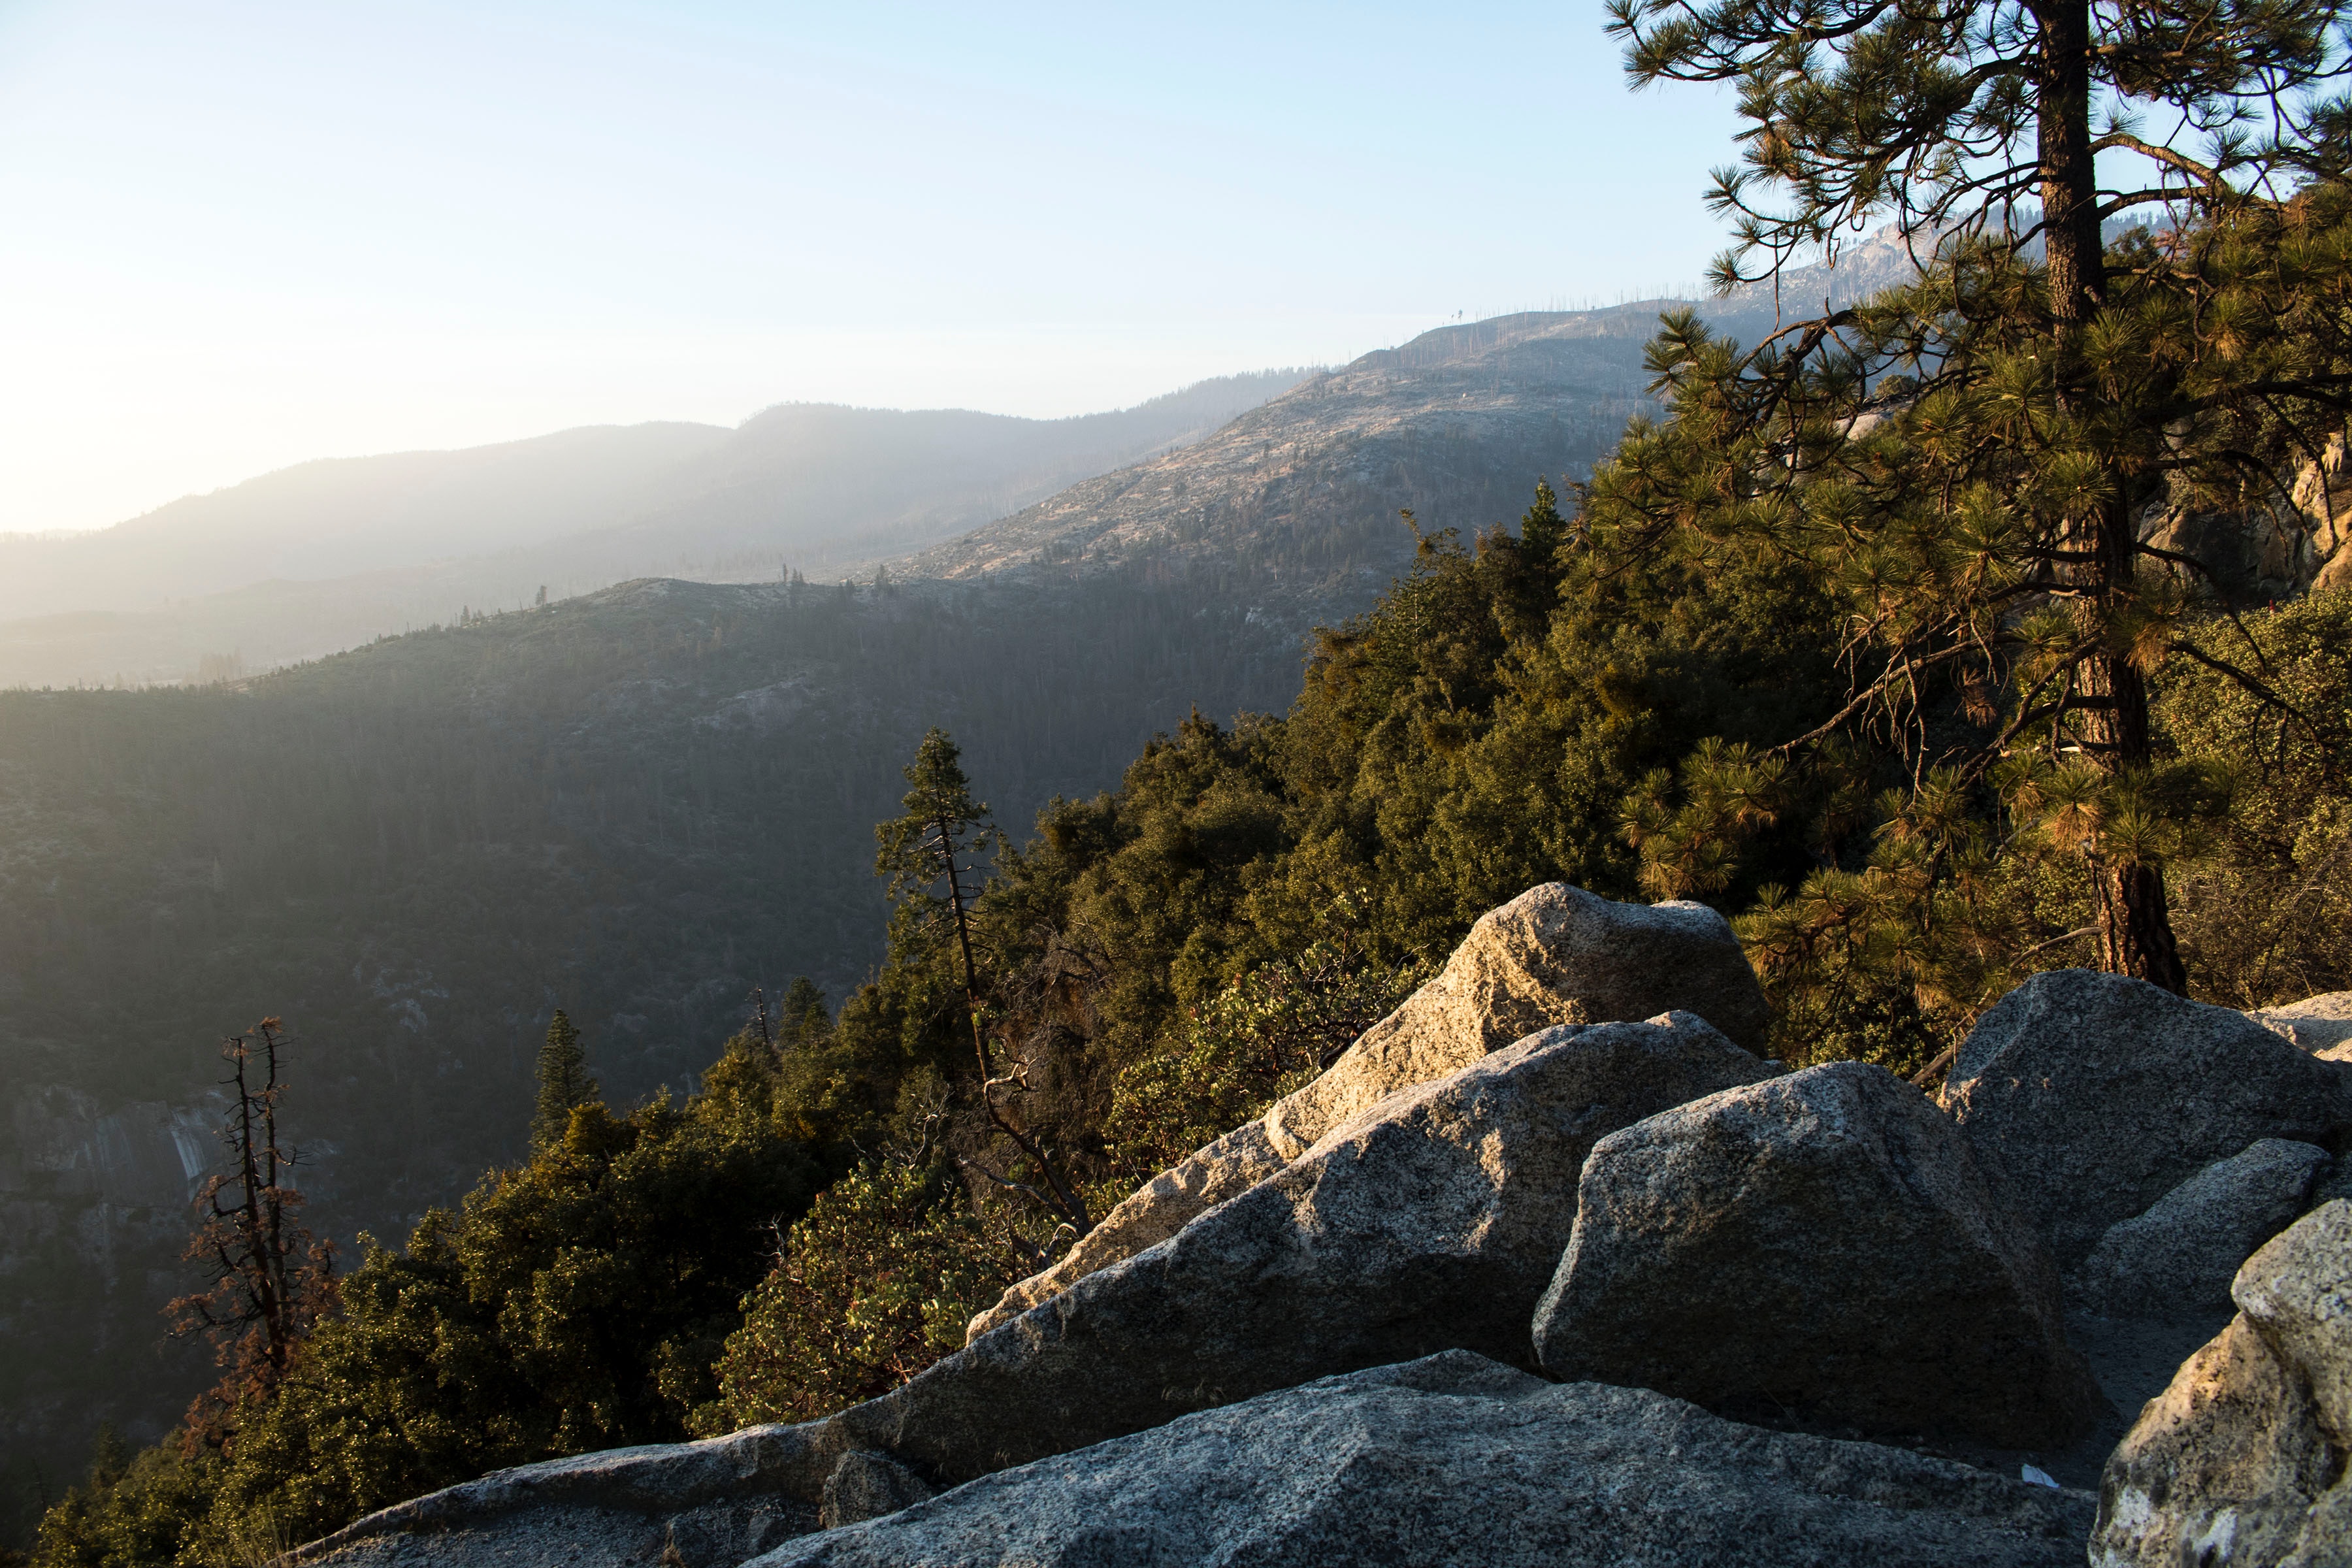
mountainous landforms, mountain, wilderness, ridge, hill, atmospheric phenomenon, rock, sky, tree, highland, mountain range, forest, hill station, landscape, national park, summit, fell, sunlight, alps, terrain, chaparral, outcrop, cloud, valley, road, winter